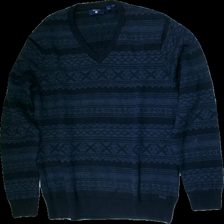
View: front
Type: Sweater
Category: Men
Brand: Gant
Colors: Blue, Black
Material: 77% wool 23%cotton
Pattern: Geometric print
Cut: V-collar
Size: L
Season: All
Price range: 50-100
Recommended usage: Reuse